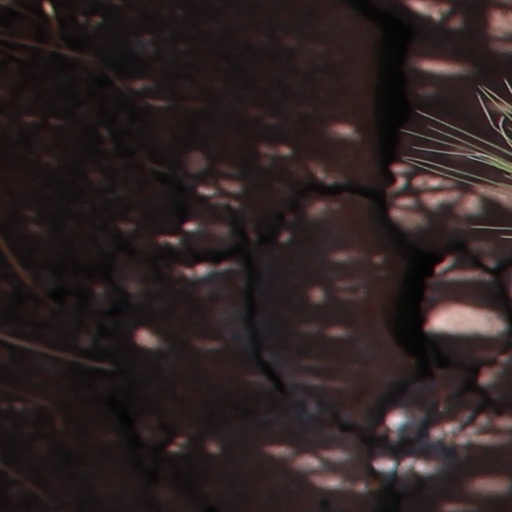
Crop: wheat